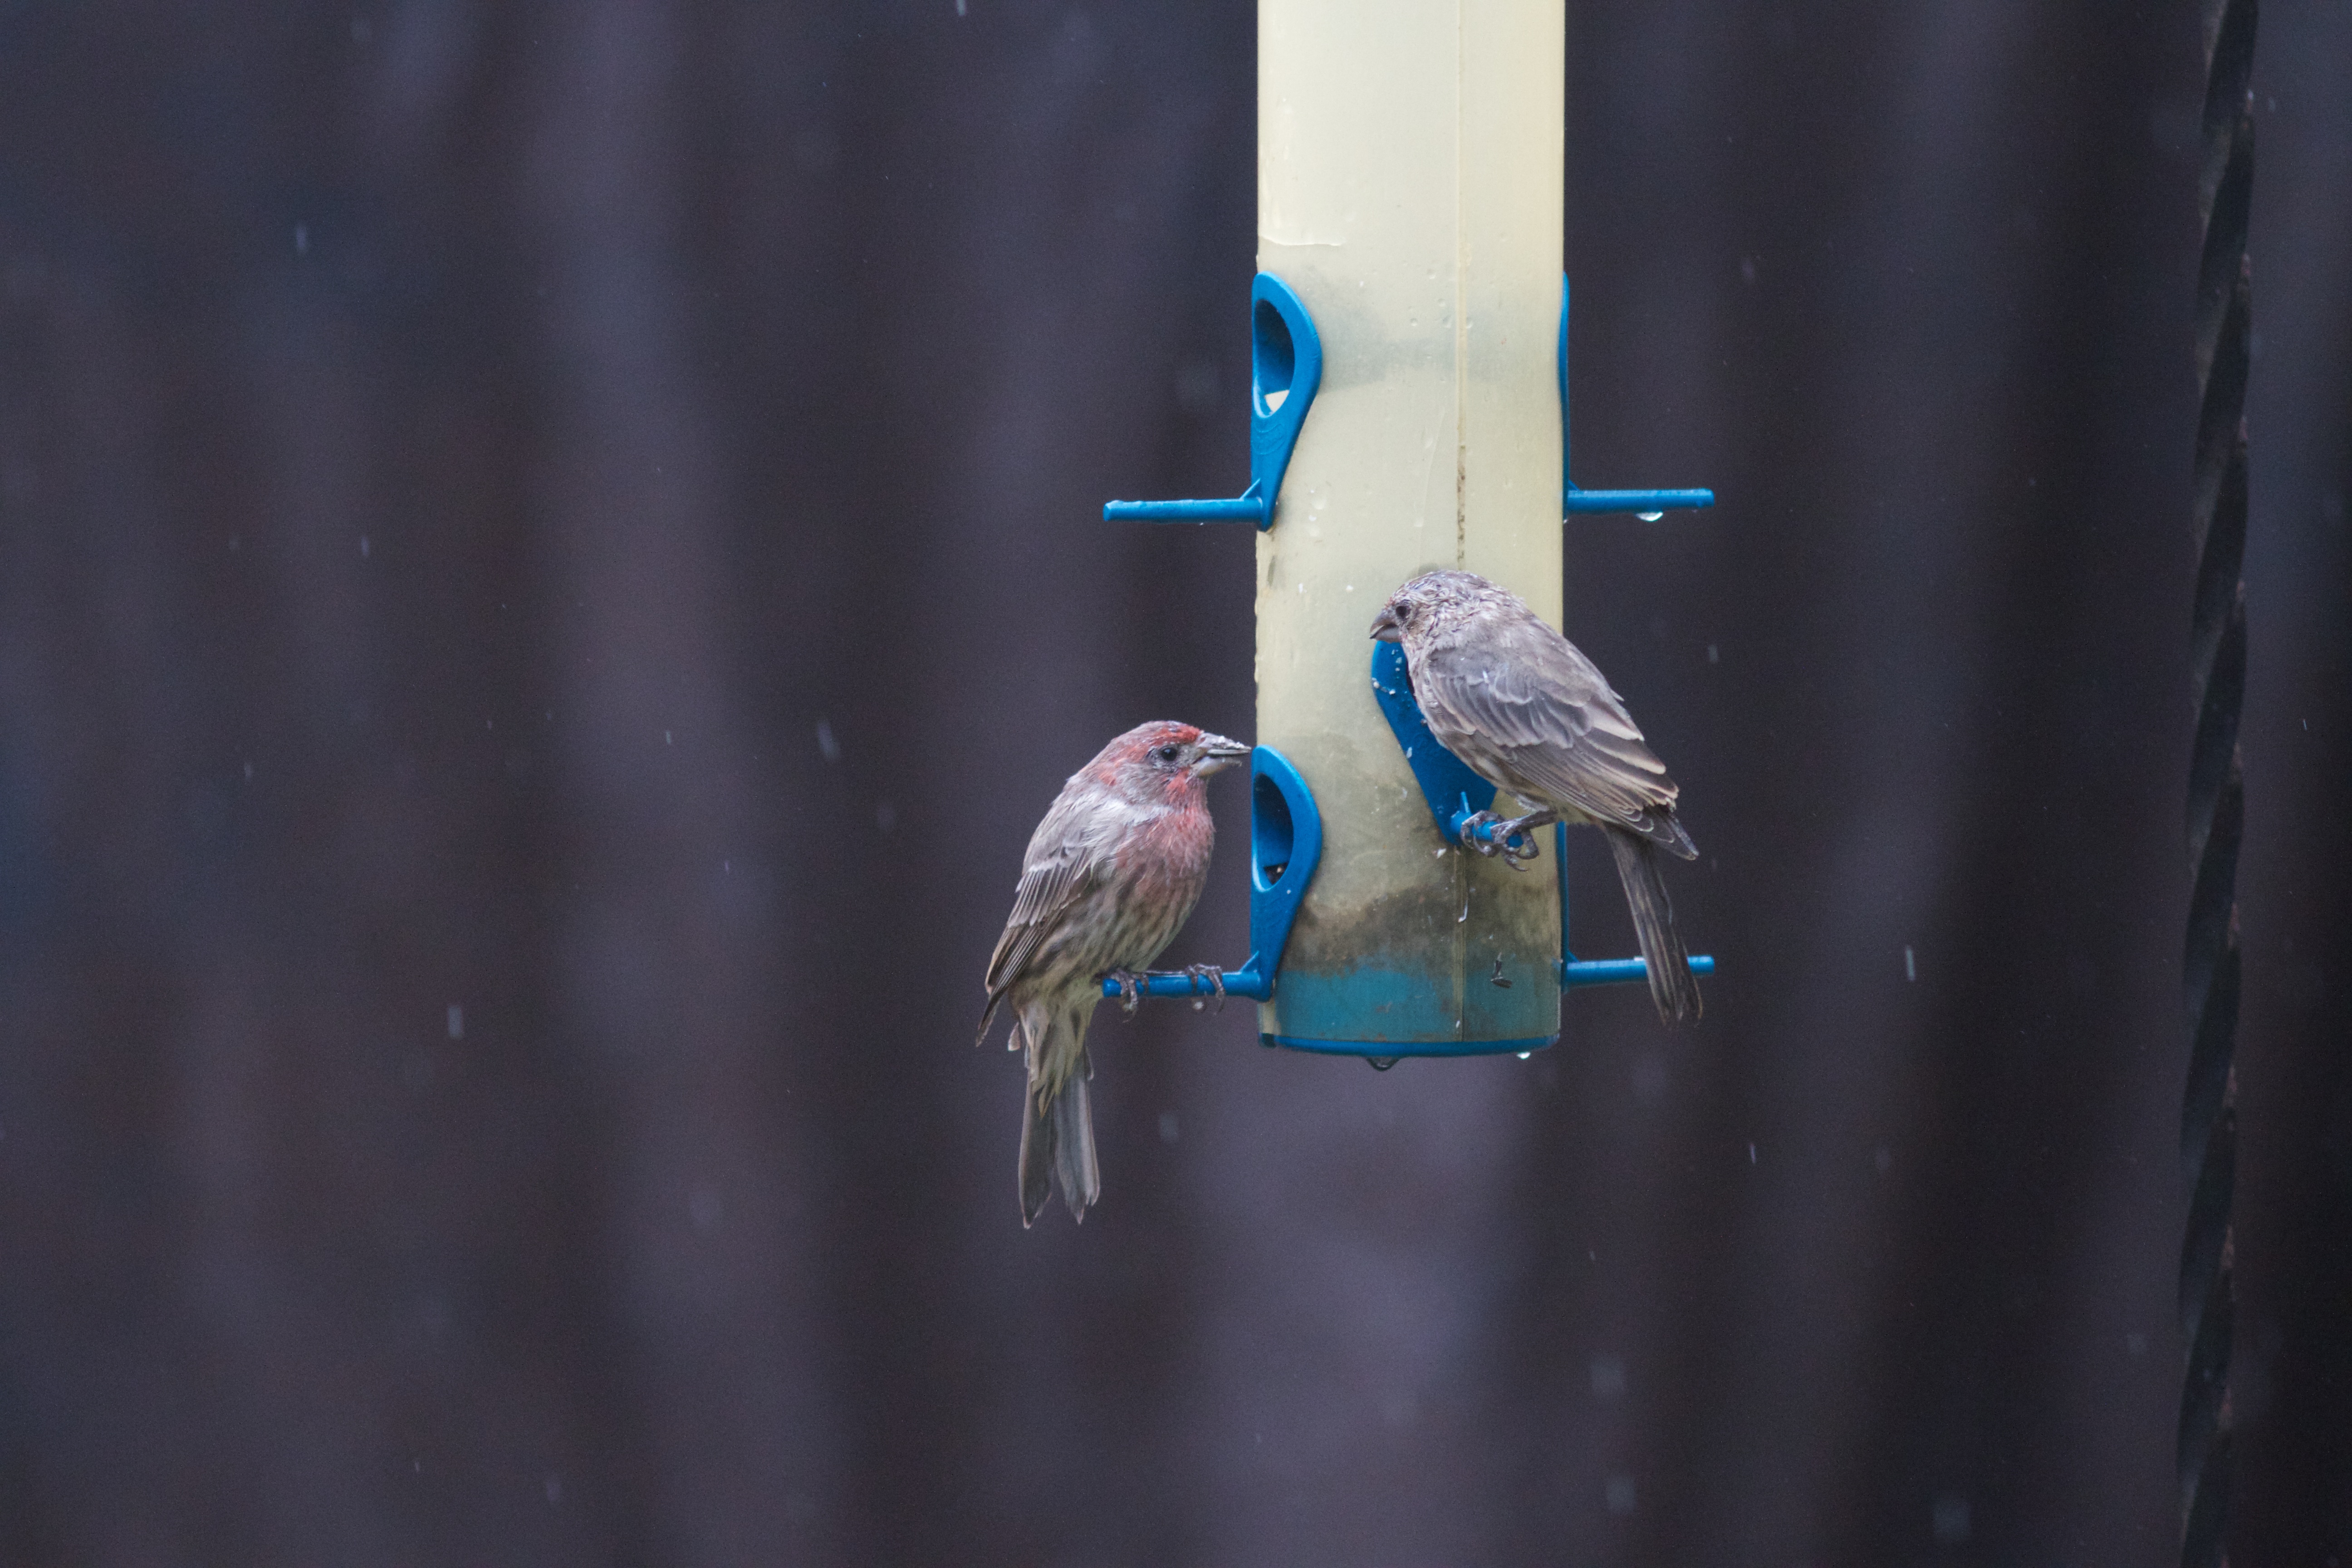
bird, wing, reflection, beak, blue, vertebrate, perching bird